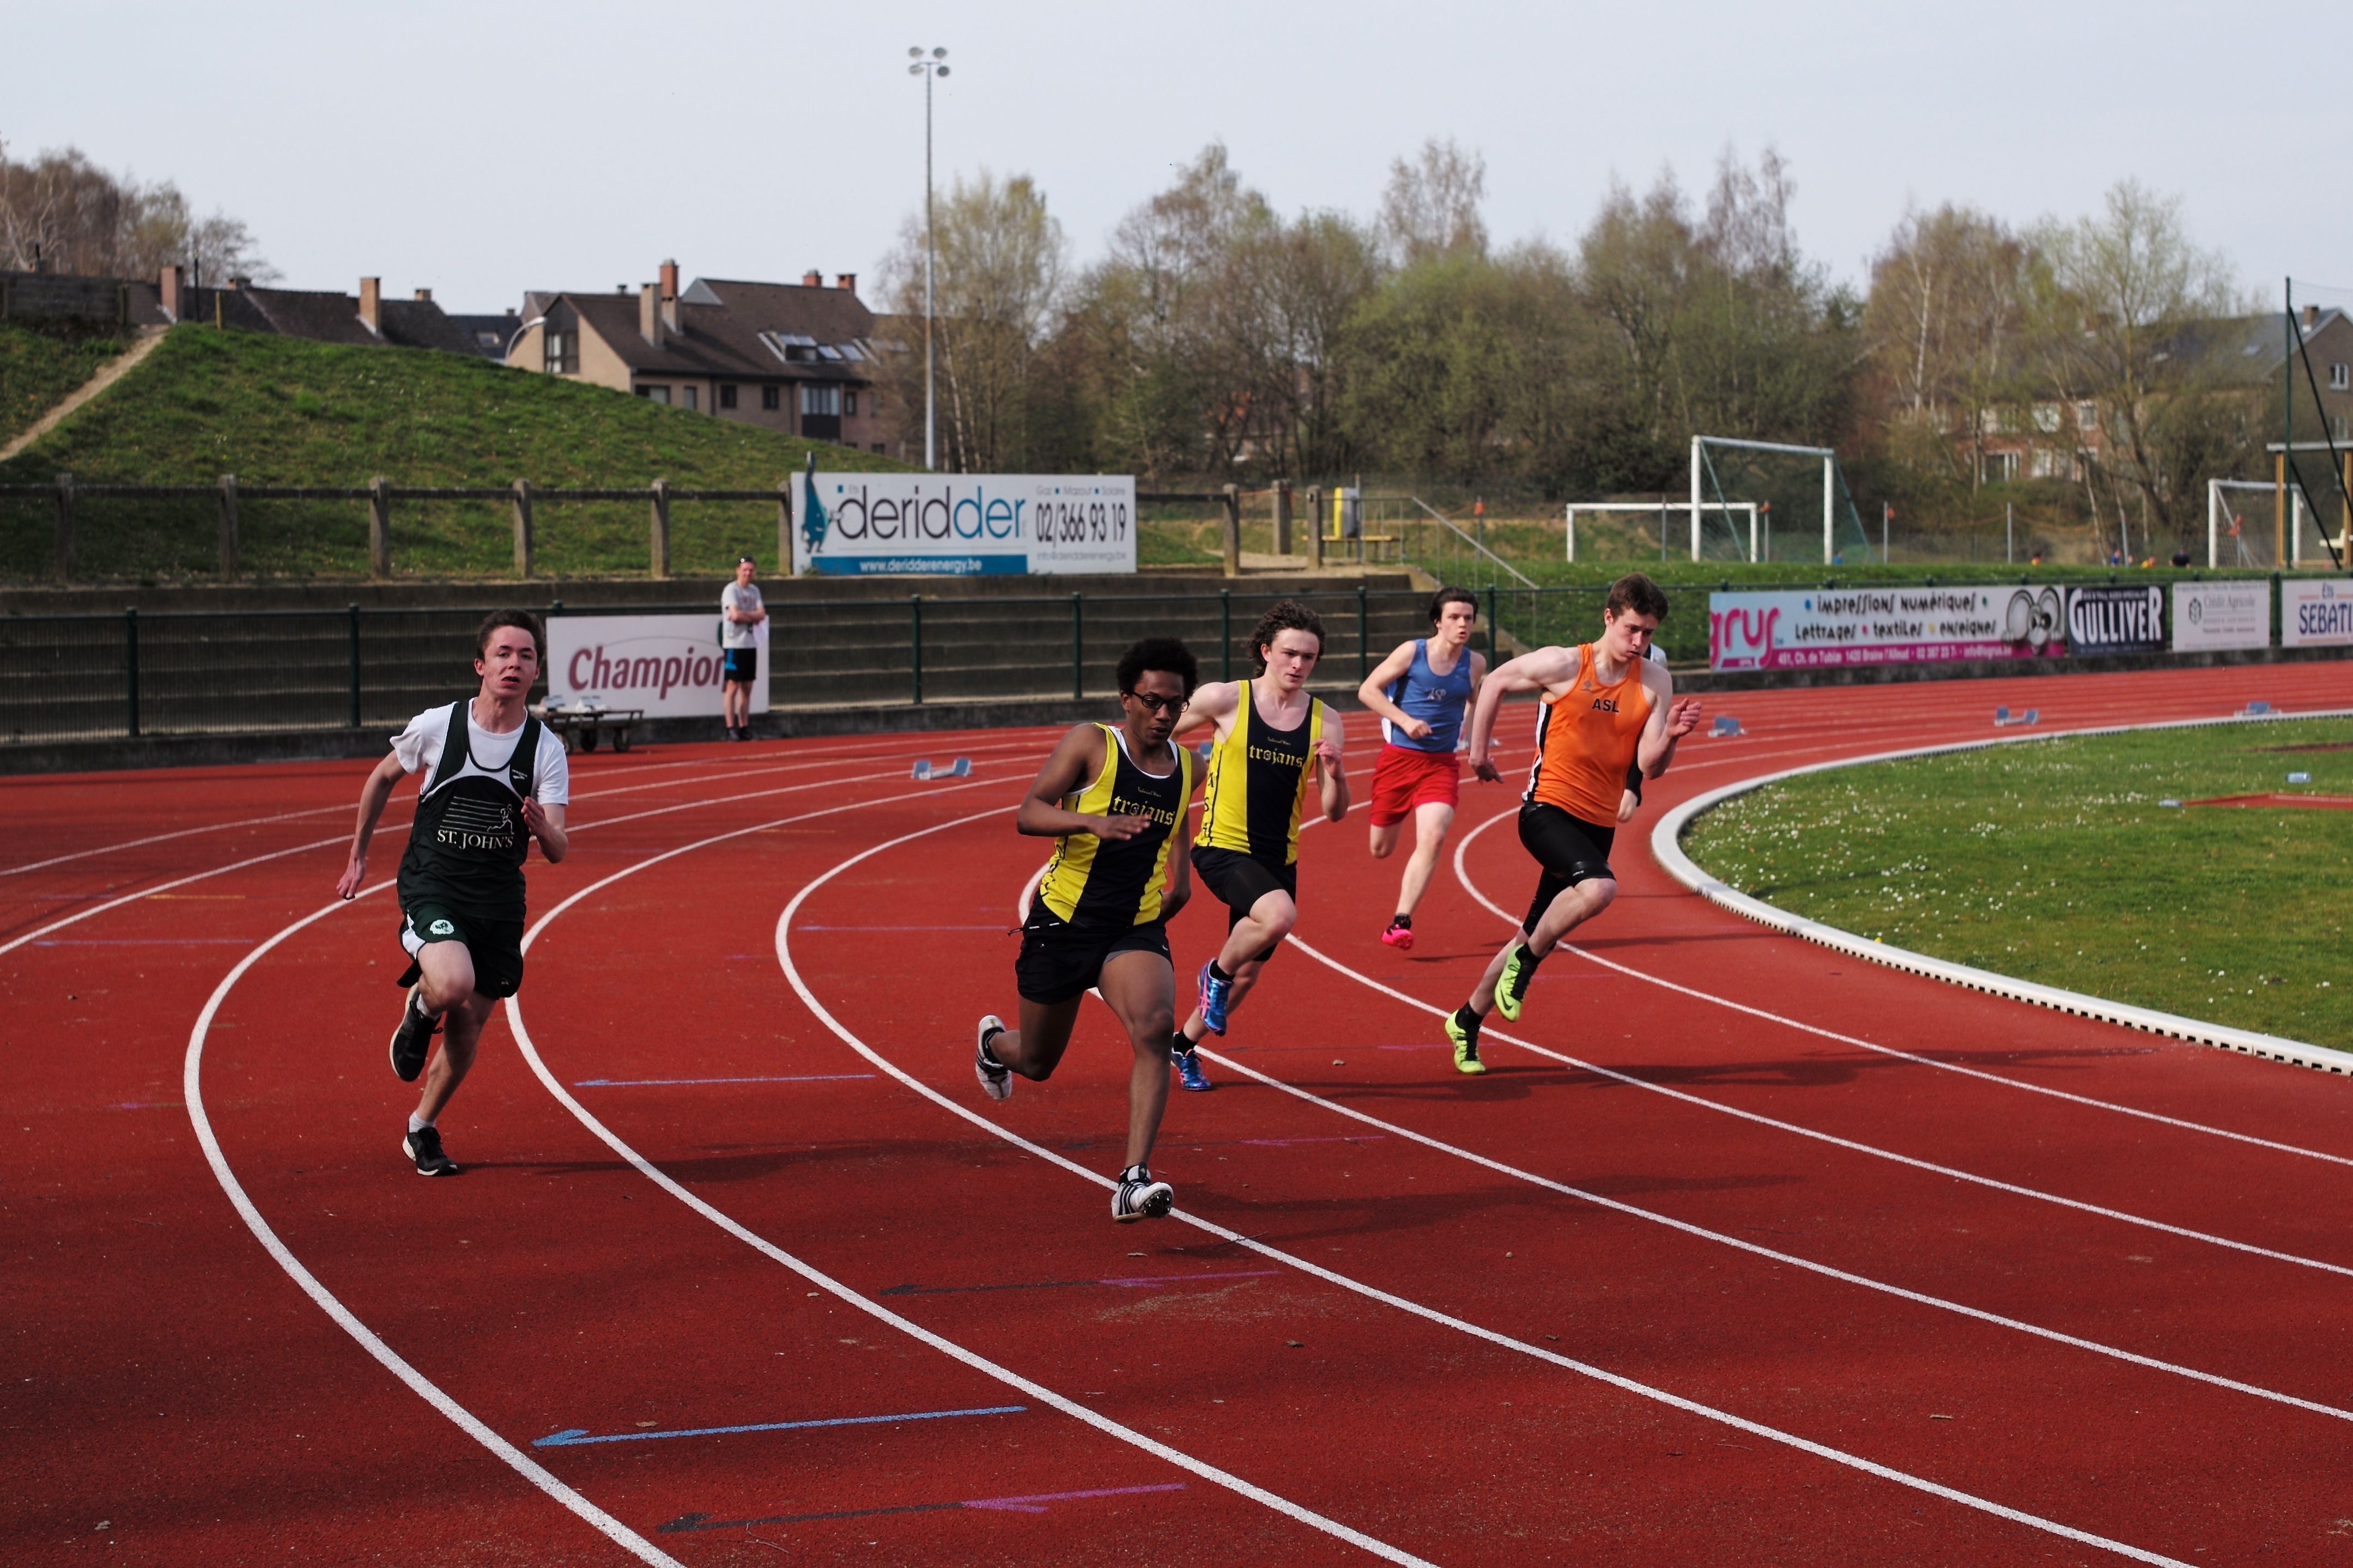
girl, track, sport, boy, running, run, jumping, runner, stadium, race, competition, sports, highschool, athletics, meet, sprint, trackfield, physical exercise, human action, track and field athletics, middle distance running, 800 metres, 4 100 metres relay